Din Syamsuddin

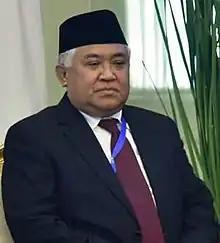
Din Syamsuddin, 2018

Sirajuddin Muhammad "Din" Syamsuddin (born in Sumbawa, West Nusa Tenggara), is an Indonesian politician and formerly the Chairman of Muhammadiyah for two terms from 2005 to 2010 and 2010 to 2015. His wife was named Fira Beranata, and has 3 children. He was entrusted as the Chairman of the Indonesian Ulema Council (Majelis Ulama Indonesia, MUI) Center, he previously served as Vice Chairman of the Indonesian Ulema Council replacing Center Dr (HC), KH. Sahal Mahfouz, who died on Friday, January 24, 2014.